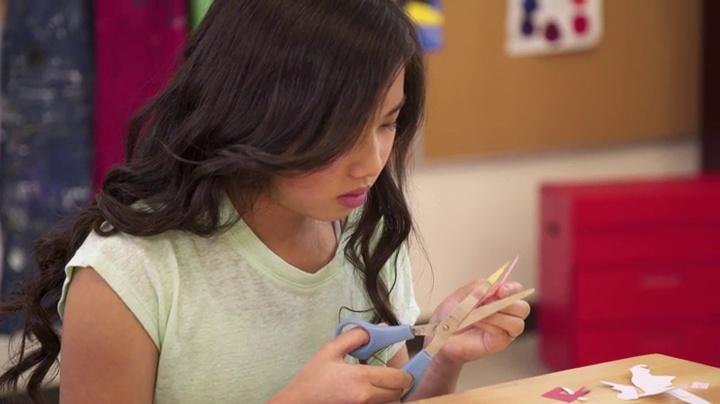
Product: Tru-Ray Heavyweight Construction Paper Pad, 10 Assorted Colors, 9" x 12", 40 Sheets
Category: Arts, Crafts & Sewing | Crafting | Paper & Paper Crafts | Paper | Construction Paper
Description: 40-Pack of paper in assorted colors, 9-Inch by 12-inch sheets.
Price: $10.10
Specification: ASIN:B01ELJGWKW|ShippingWeight:1pounds(Viewshippingratesandpolicies)|DateFirstAvailable:April13,2016